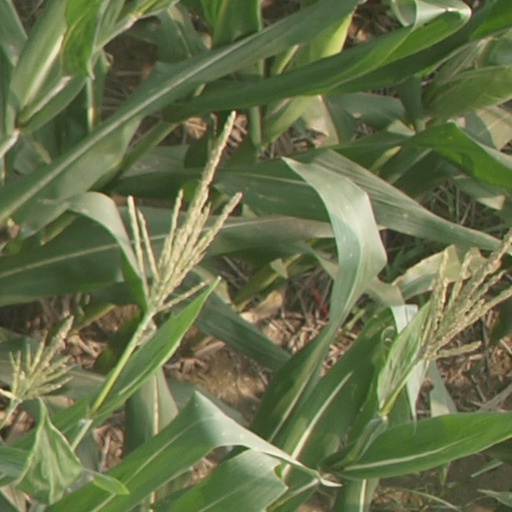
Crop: maize; corn